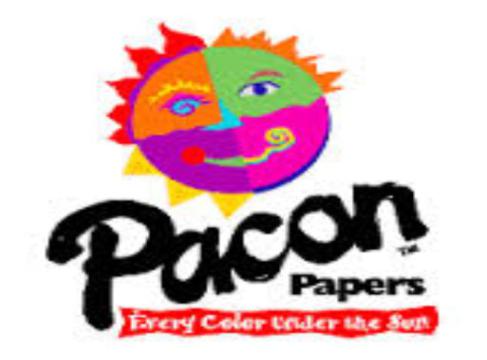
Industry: Others